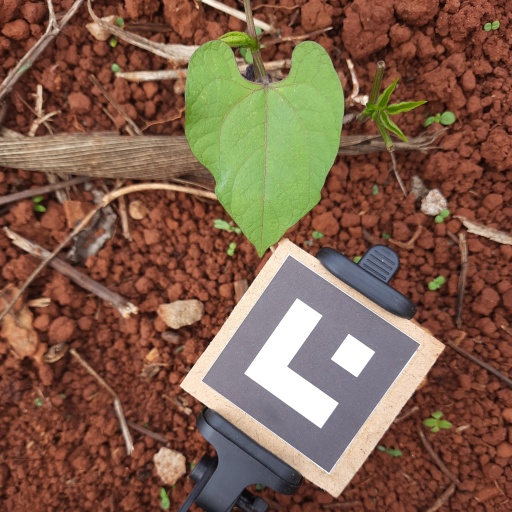
Observations: wavy surface, no eating holes, under cloudy sky